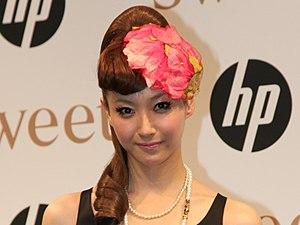
Miki Fujimoto est une actrice, ex-idole japonaise anciennement chanteuse en solo et au sein des Morning Musume et d'autres groupes du Hello! Project.